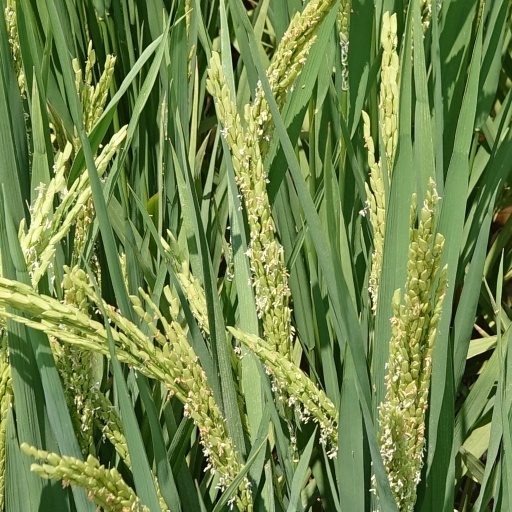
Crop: rice